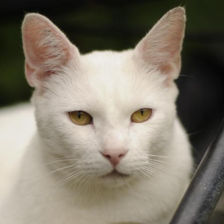
Label: animals